Elizabeth Szilágyi

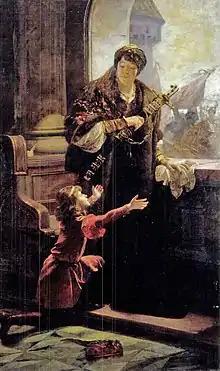
Erzsébet Szilágyi and her son Matthias Corvinus, by Zsigmond Vajda

Erzsébet Szilágyi (c. 1410–1483) was a Hungarian noblewoman, wife of John Hunyadi and mother of Matthias Corvinus, King of Hungary.